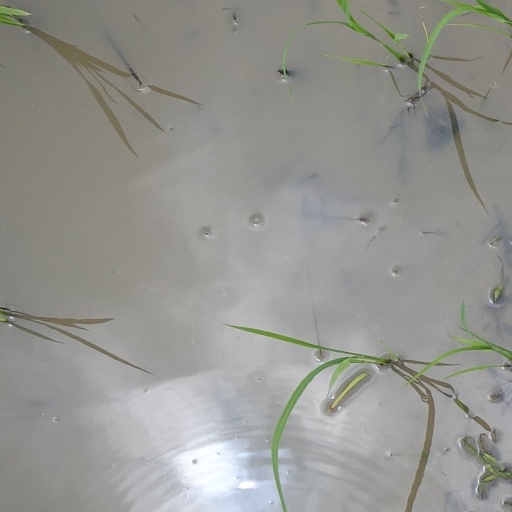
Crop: rice